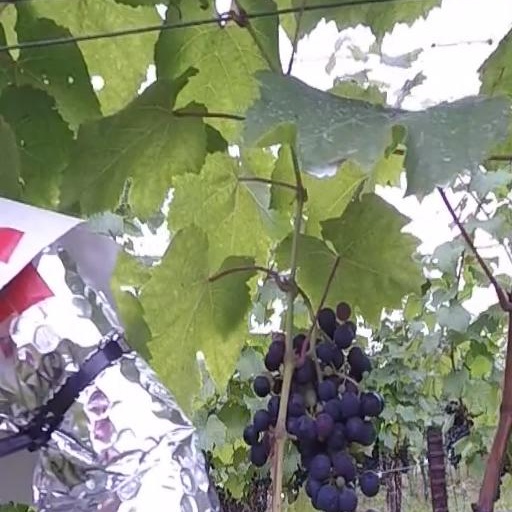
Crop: grape